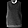
Label: T - shirt / top